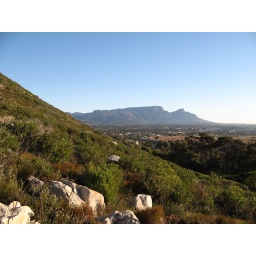
table mountain in the backround.